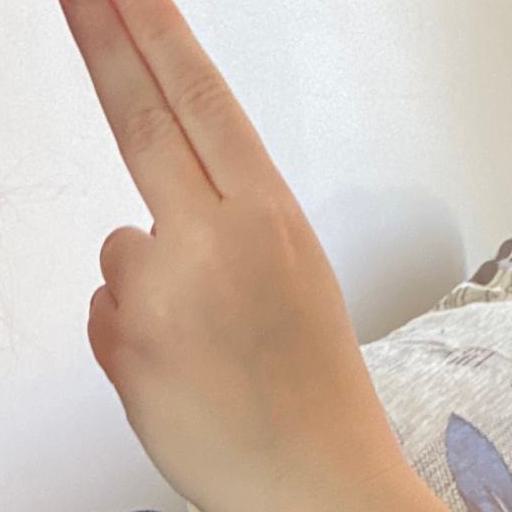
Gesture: two_up_inverted